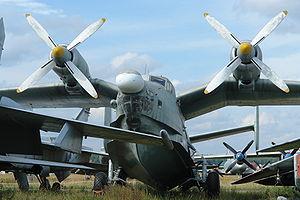
Le musée central des forces aériennes de la Fédération de Russie de Monino se situe sur le site de l'aérodrome de Monino à 40 km à l'est de Moscou, en Russie, et est l'un des musées les plus importants au monde de l'aviation, le plus important pour les avions russes.